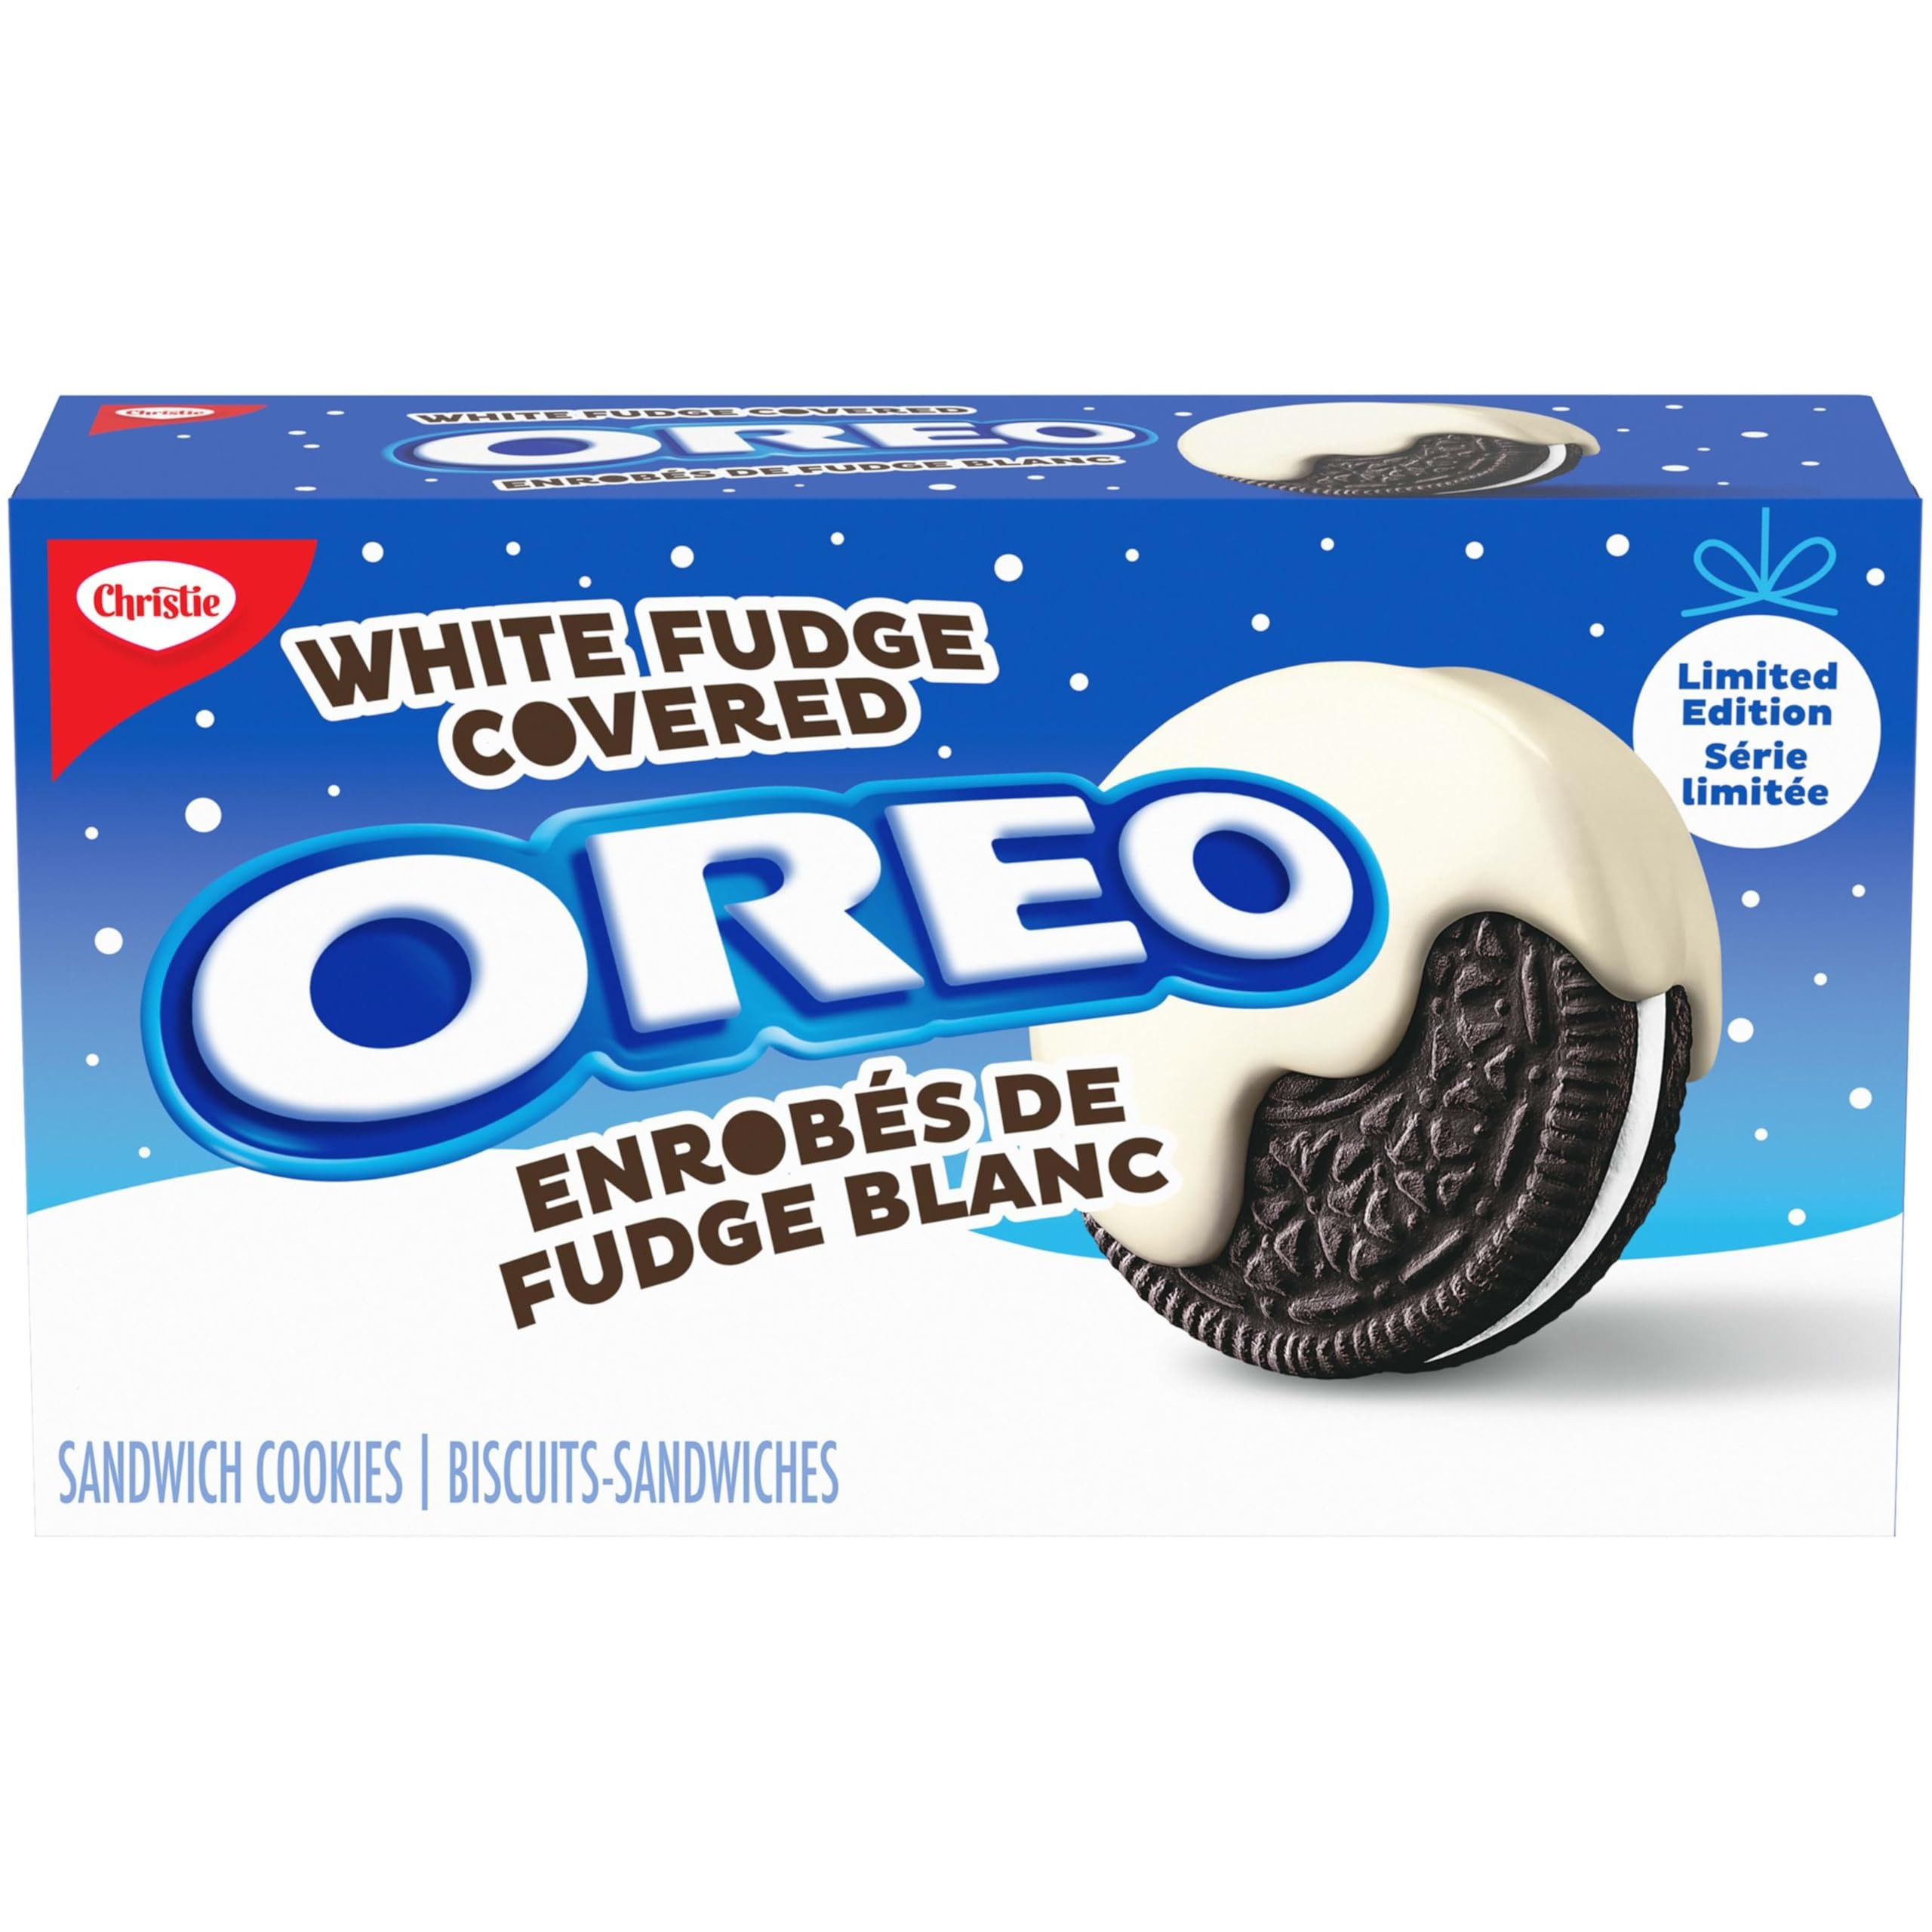
Item Name: White Fudge Covered
Value: 8.4658
Unit: Ounce

Price: 4.08